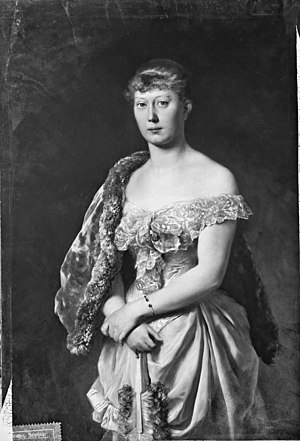
Marie af Baden (1865-1939)
Hertuginde Marie
Marie af Baden var en tysk prinsesse af Baden., der var hertuginde af Anhalt fra 1904 til 1918 som ægtefælle til hertug Frederik 2. af Anhalt. Marie var søster til den Prins Max af Baden, der var det Tyske Kejserriges sidste rigskansler.